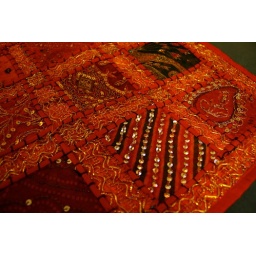
Hand made in the Utter Pradesh region of India, these pillow cases and table runners are one of a kind!